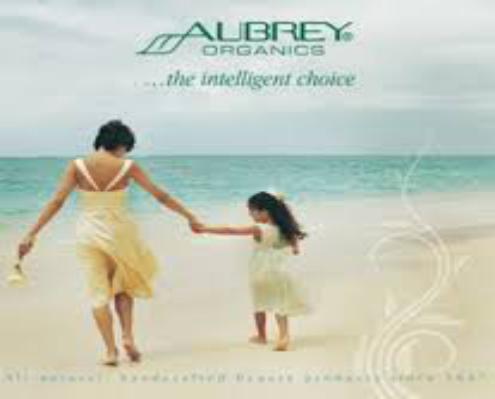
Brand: Aubrey Organics
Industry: Necessities